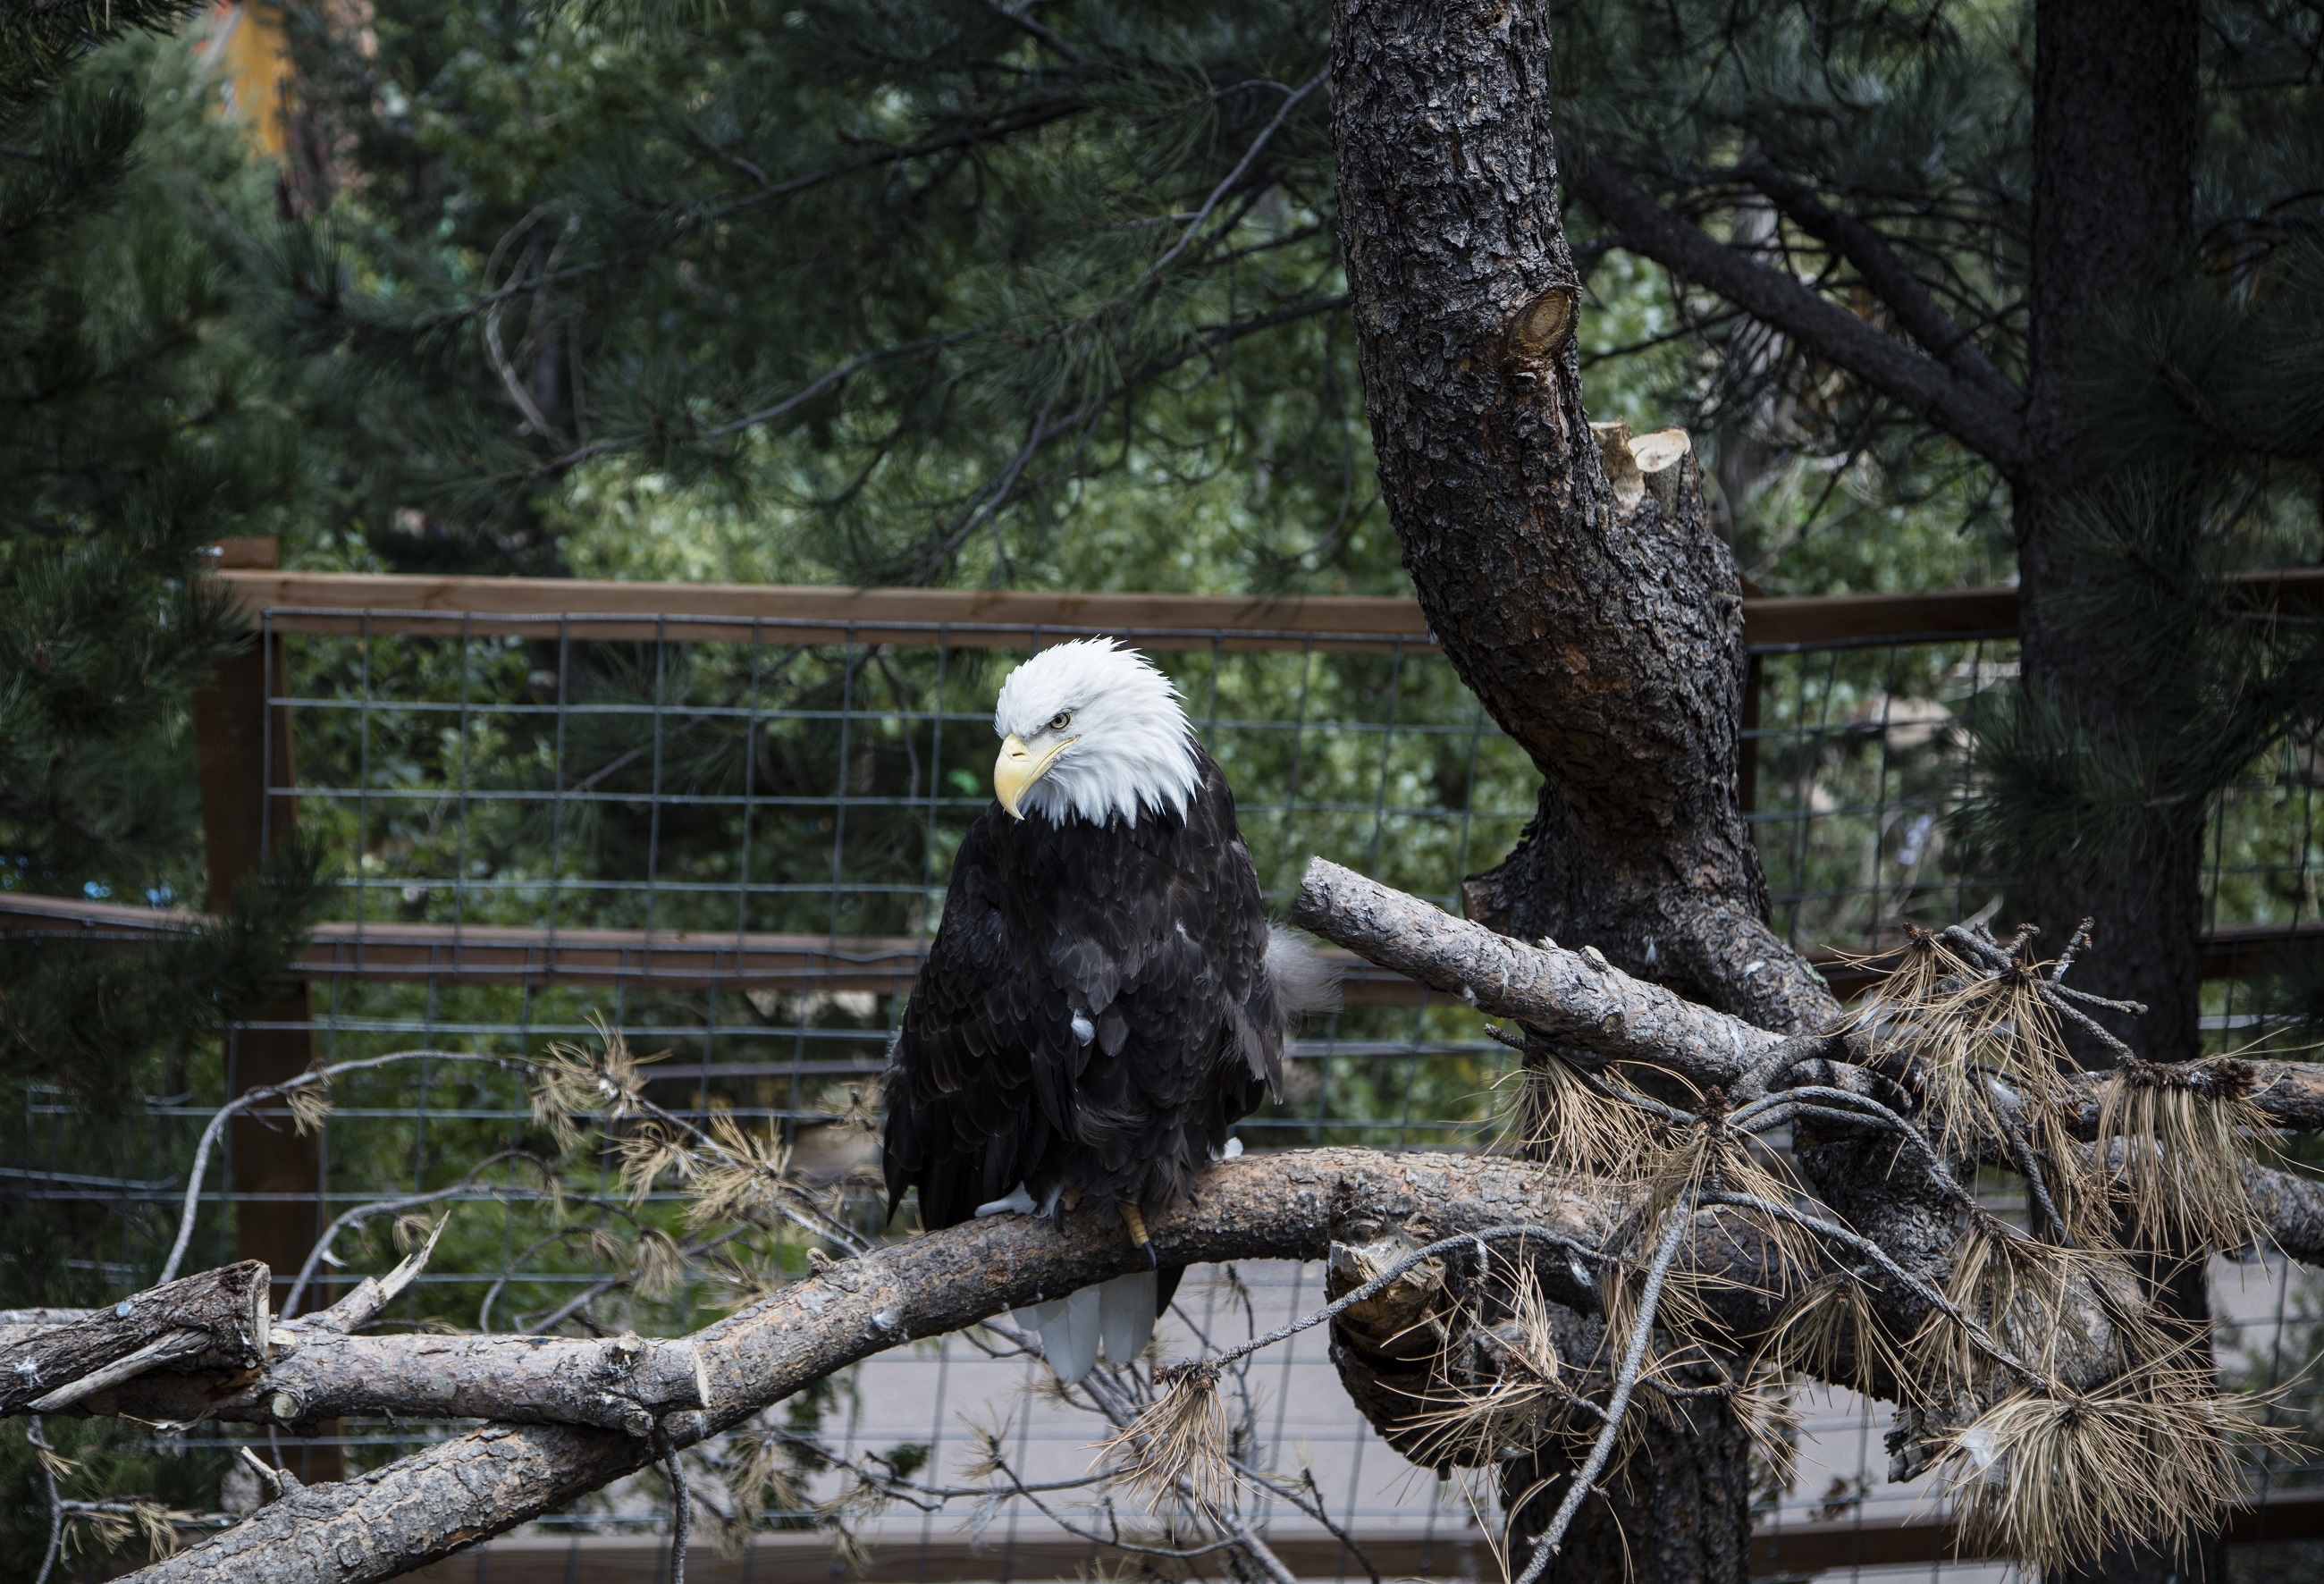
tree, nature, branch, bird, wildlife, wild, zoo, symbol, eagle, predator, freedom, fauna, raptor, majestic, bird of prey, bald eagle, enclosure, bald, american, feathers, wings, branches, perched